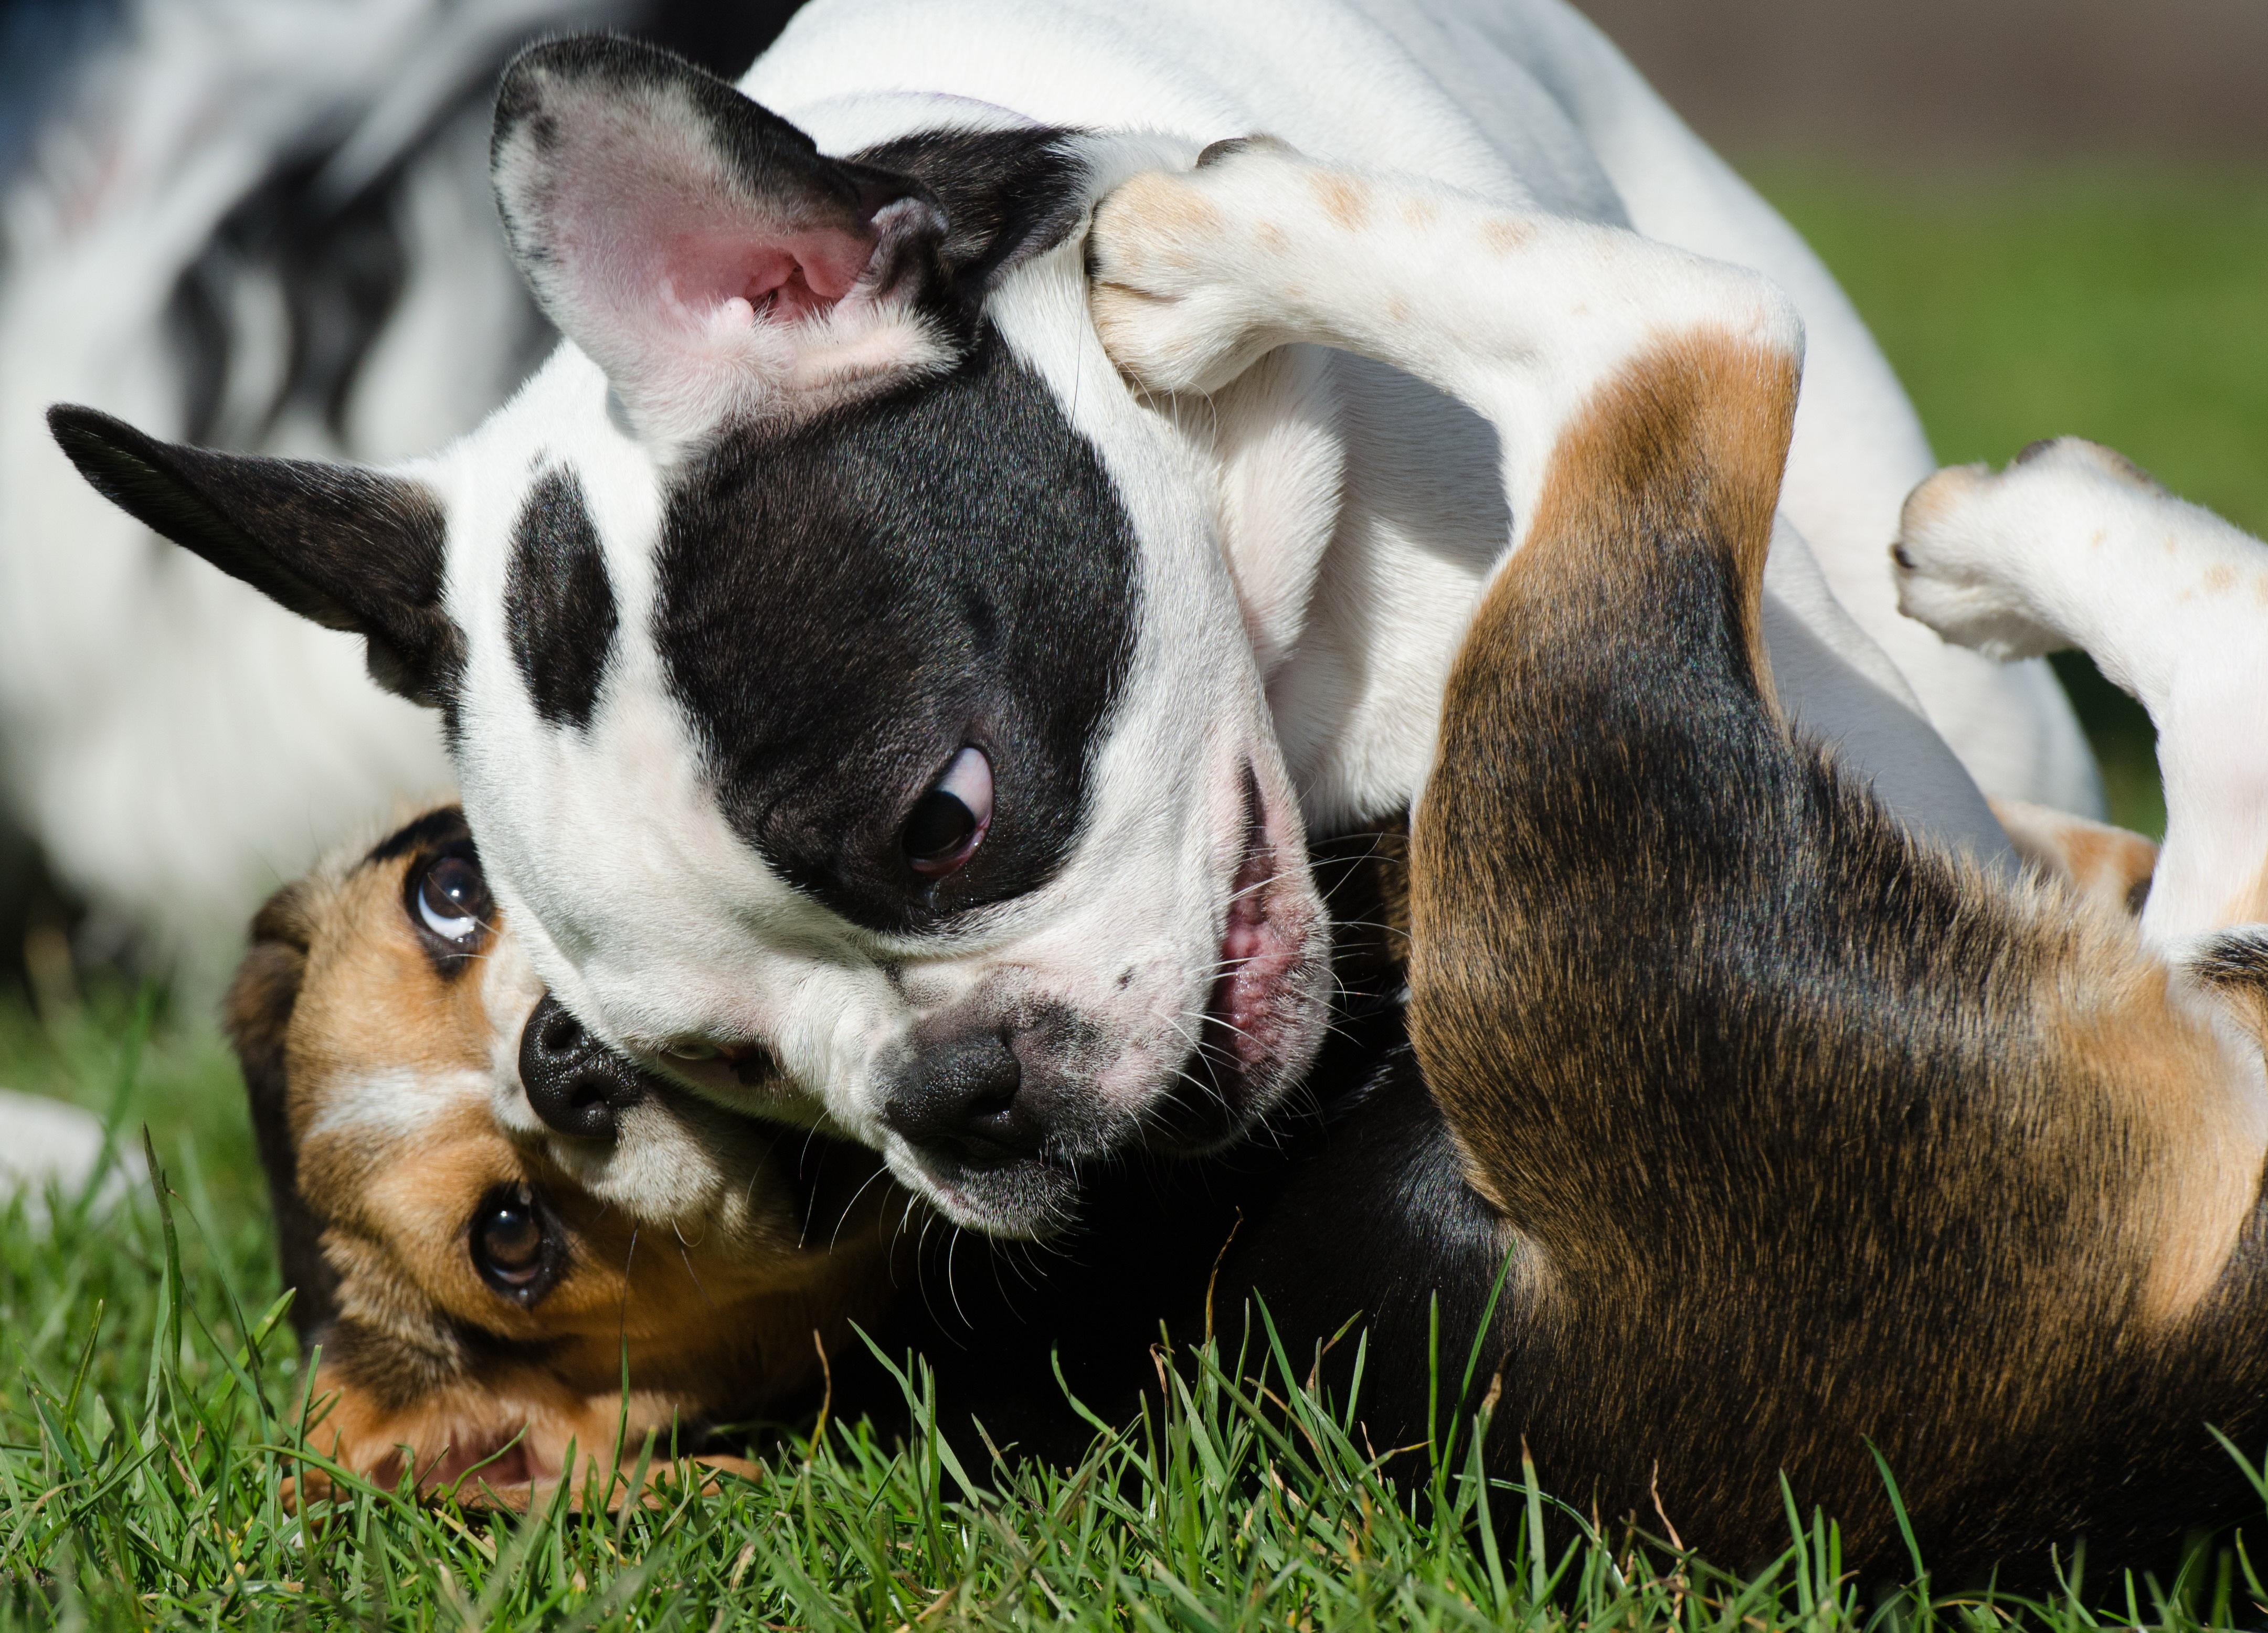
sweet, puppy, dog, cute, mammal, bulldog, animals, vertebrate, cheeky, beagle, dog breed, doggy, puppies, playing dogs, boston terrier, dog like mammal, puppy group, puppy games